Shoal Creek, Austin, Texas

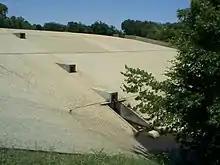
The face of Great Northern Dam

Although this is serious, the City of Austin says that Lower Shoal Creek between 15th Street and Lady Bird Lake is the worst flooding problem in the city.